Curry Hicks Cage

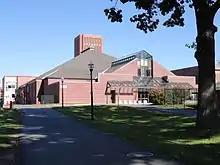
The Curry Hicks Cage in 2011

The Curry Hicks Physical Education Building, better known as the Curry Hicks Cage, is an athletic facility on the campus of the University of Massachusetts Amherst in Amherst. It was built in 1931 as the Physical Education Building by alumnus Clinton Goodwin. It was rededicated in 1941 and named in honor of Curry Hicks, who had been the athletic director at the school since 1911. With a capacity of 4,000, the venue served as the site of indoor athletic contests including men's basketball from its opening until January 1993 when it was replaced by the more modern and much larger Mullins Center. While the basketball team played at the Cage, it was known as one of the loudest buildings in the Northeast.